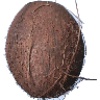
Label: cocos